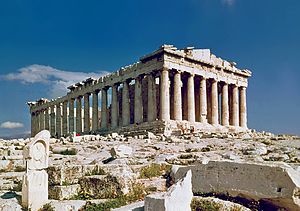
Grækenland / Historie / Oldtiden
Parthenon i Athen er et af de bedst kendte symboler fra det klassiske Grækenland.
Grækenland, officielt Den Hellenske Republik er et land i den sydøstlige del af Europa på sydspidsen af Balkanhalvøen. Landet ligger strategisk på skillevejen mellem Europa, Asien og Afrika. Det deler landegrænser med Albanien mod nordvest, Nordmakedonien og Bulgarien mod nord og Tyrkiet mod nordøst. Mod øst ligger Det Ægæiske Hav, mod vest Det Ioniske Hav og mod syd Det Libyske Hav, alle dele af Middelhavet.